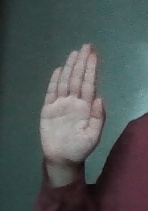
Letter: seen